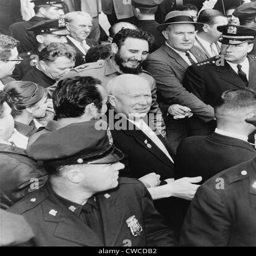
military commanders in the midst of a crowd during the general